Maine Wabanaki-State Truth and Reconciliation Commission

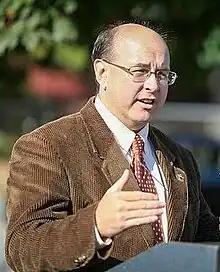
Matthew Dunlap

When the WBTRC submitted its final report it had gathered approximately a hundred and fifty nine statements from native and non-native individuals which included native elders, foster parents, former children who were in the child welfare system, judges, tribal attorneys, former DHHS caseworkers and leaders, service providers and adoptees. Members from all four Wabanaki groups—the Maliseet, Micmac, Passamaquoddy and Penobscot—participated in the WBTRC.